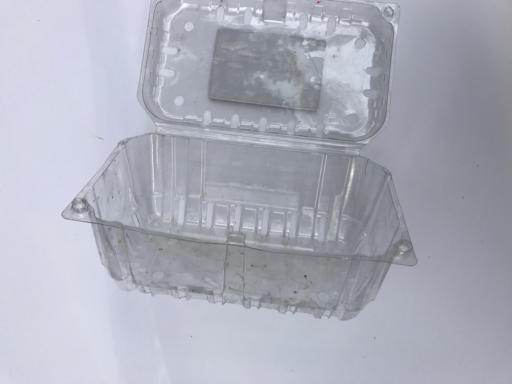
Waste category: plastic